1428

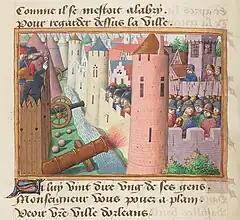
October 17, 1428: England begins bombardment of the walls of the French city of Orleans on sixth day of siege.

Year 1428 (MCDXXVIII) was a leap year starting on Thursday of the Julian calendar.